Matthew Winkler (journalist)

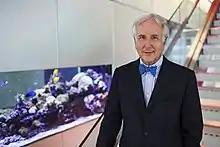

Matthew Winkler (born June 1, 1955) is an American journalist who is a co-founder and former editor-in-chief of Bloomberg News, part of Bloomberg L.P. He is also co-author of "Bloomberg by Bloomberg" and the author of "The Bloomberg Way: A Guide for Reporters and Editors".